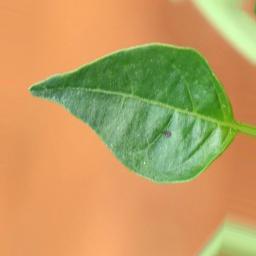
Label: healthy